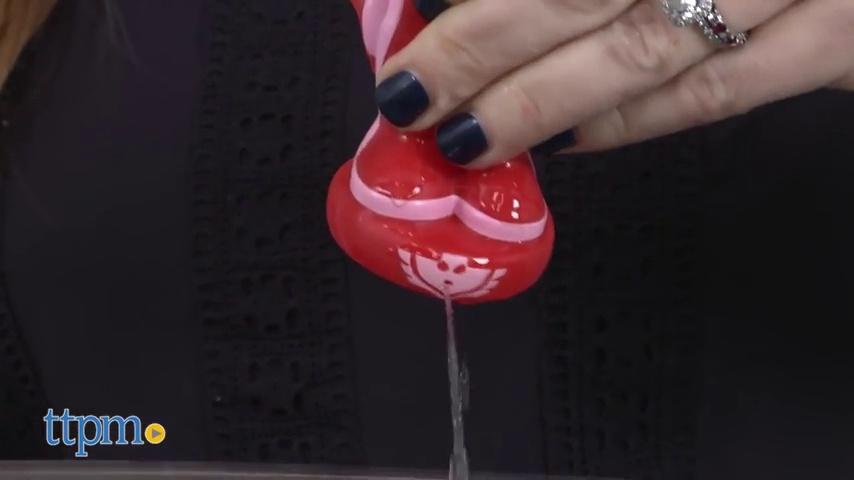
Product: PJ Masks Water Squirters - 3 Pack, Multicolor, OneSize
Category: Toys & Games | Baby & Toddler Toys | Bath Toys
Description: Splash splash, have a bath time blast with the PJ Masks water squinters; Just fill these Super hero friends with water and then squeeze for Super water action; The PJ Masks water squinters make bath time, the right time, to fight crime and have fun; each character is detailed to look just like your favorite PJ Masks heoes;  set includes catboy, Gekko, and Owlete​.
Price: $6.35